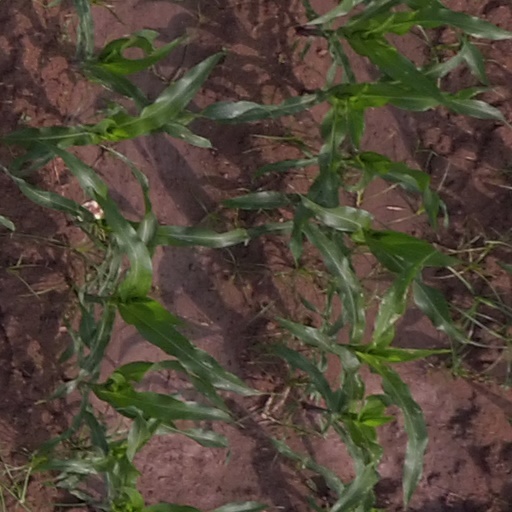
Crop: maize; corn